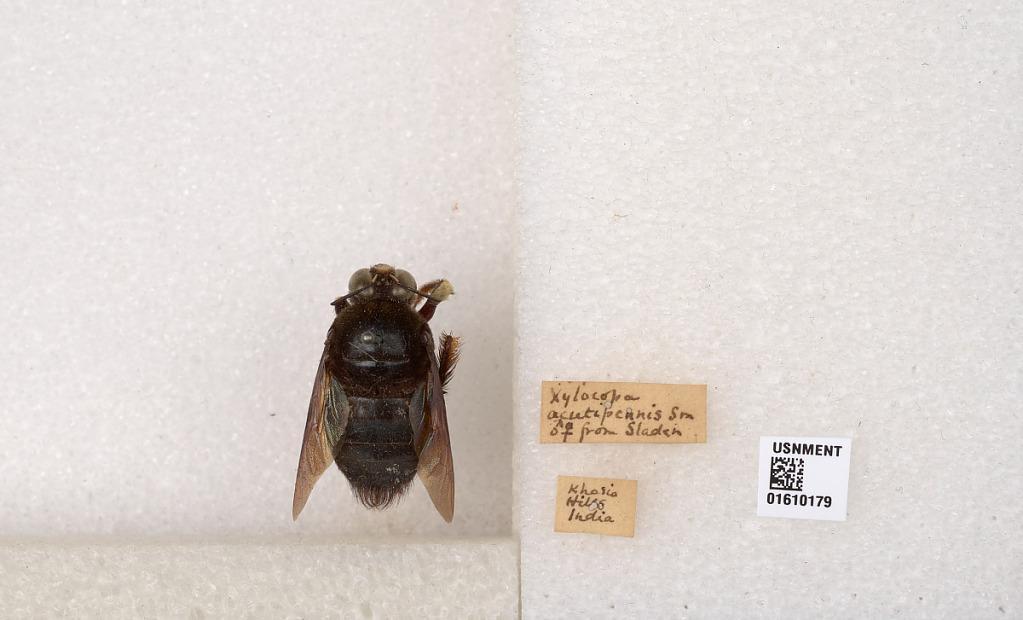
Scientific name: Xylocopa (Mesotrichia) acutipennis Smith
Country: India
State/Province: Meghalaya
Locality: Khasia Hills
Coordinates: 25.5829, 91.6336